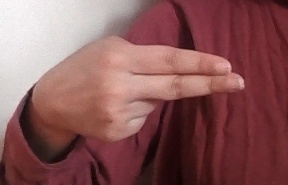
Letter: ain